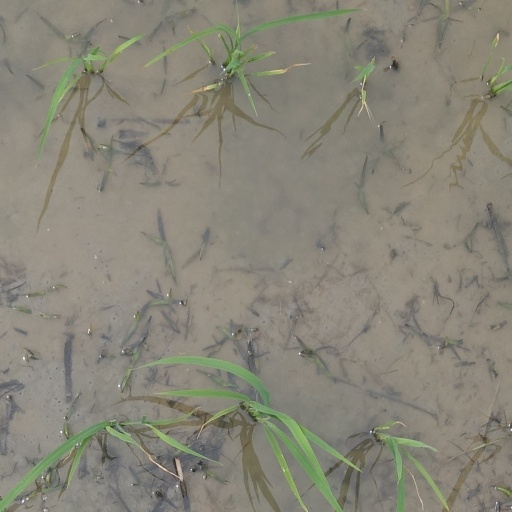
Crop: rice